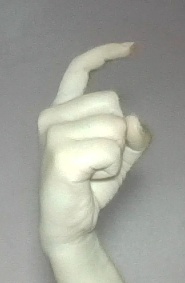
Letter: ra